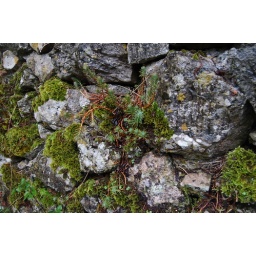
A wall by the road in the peak district